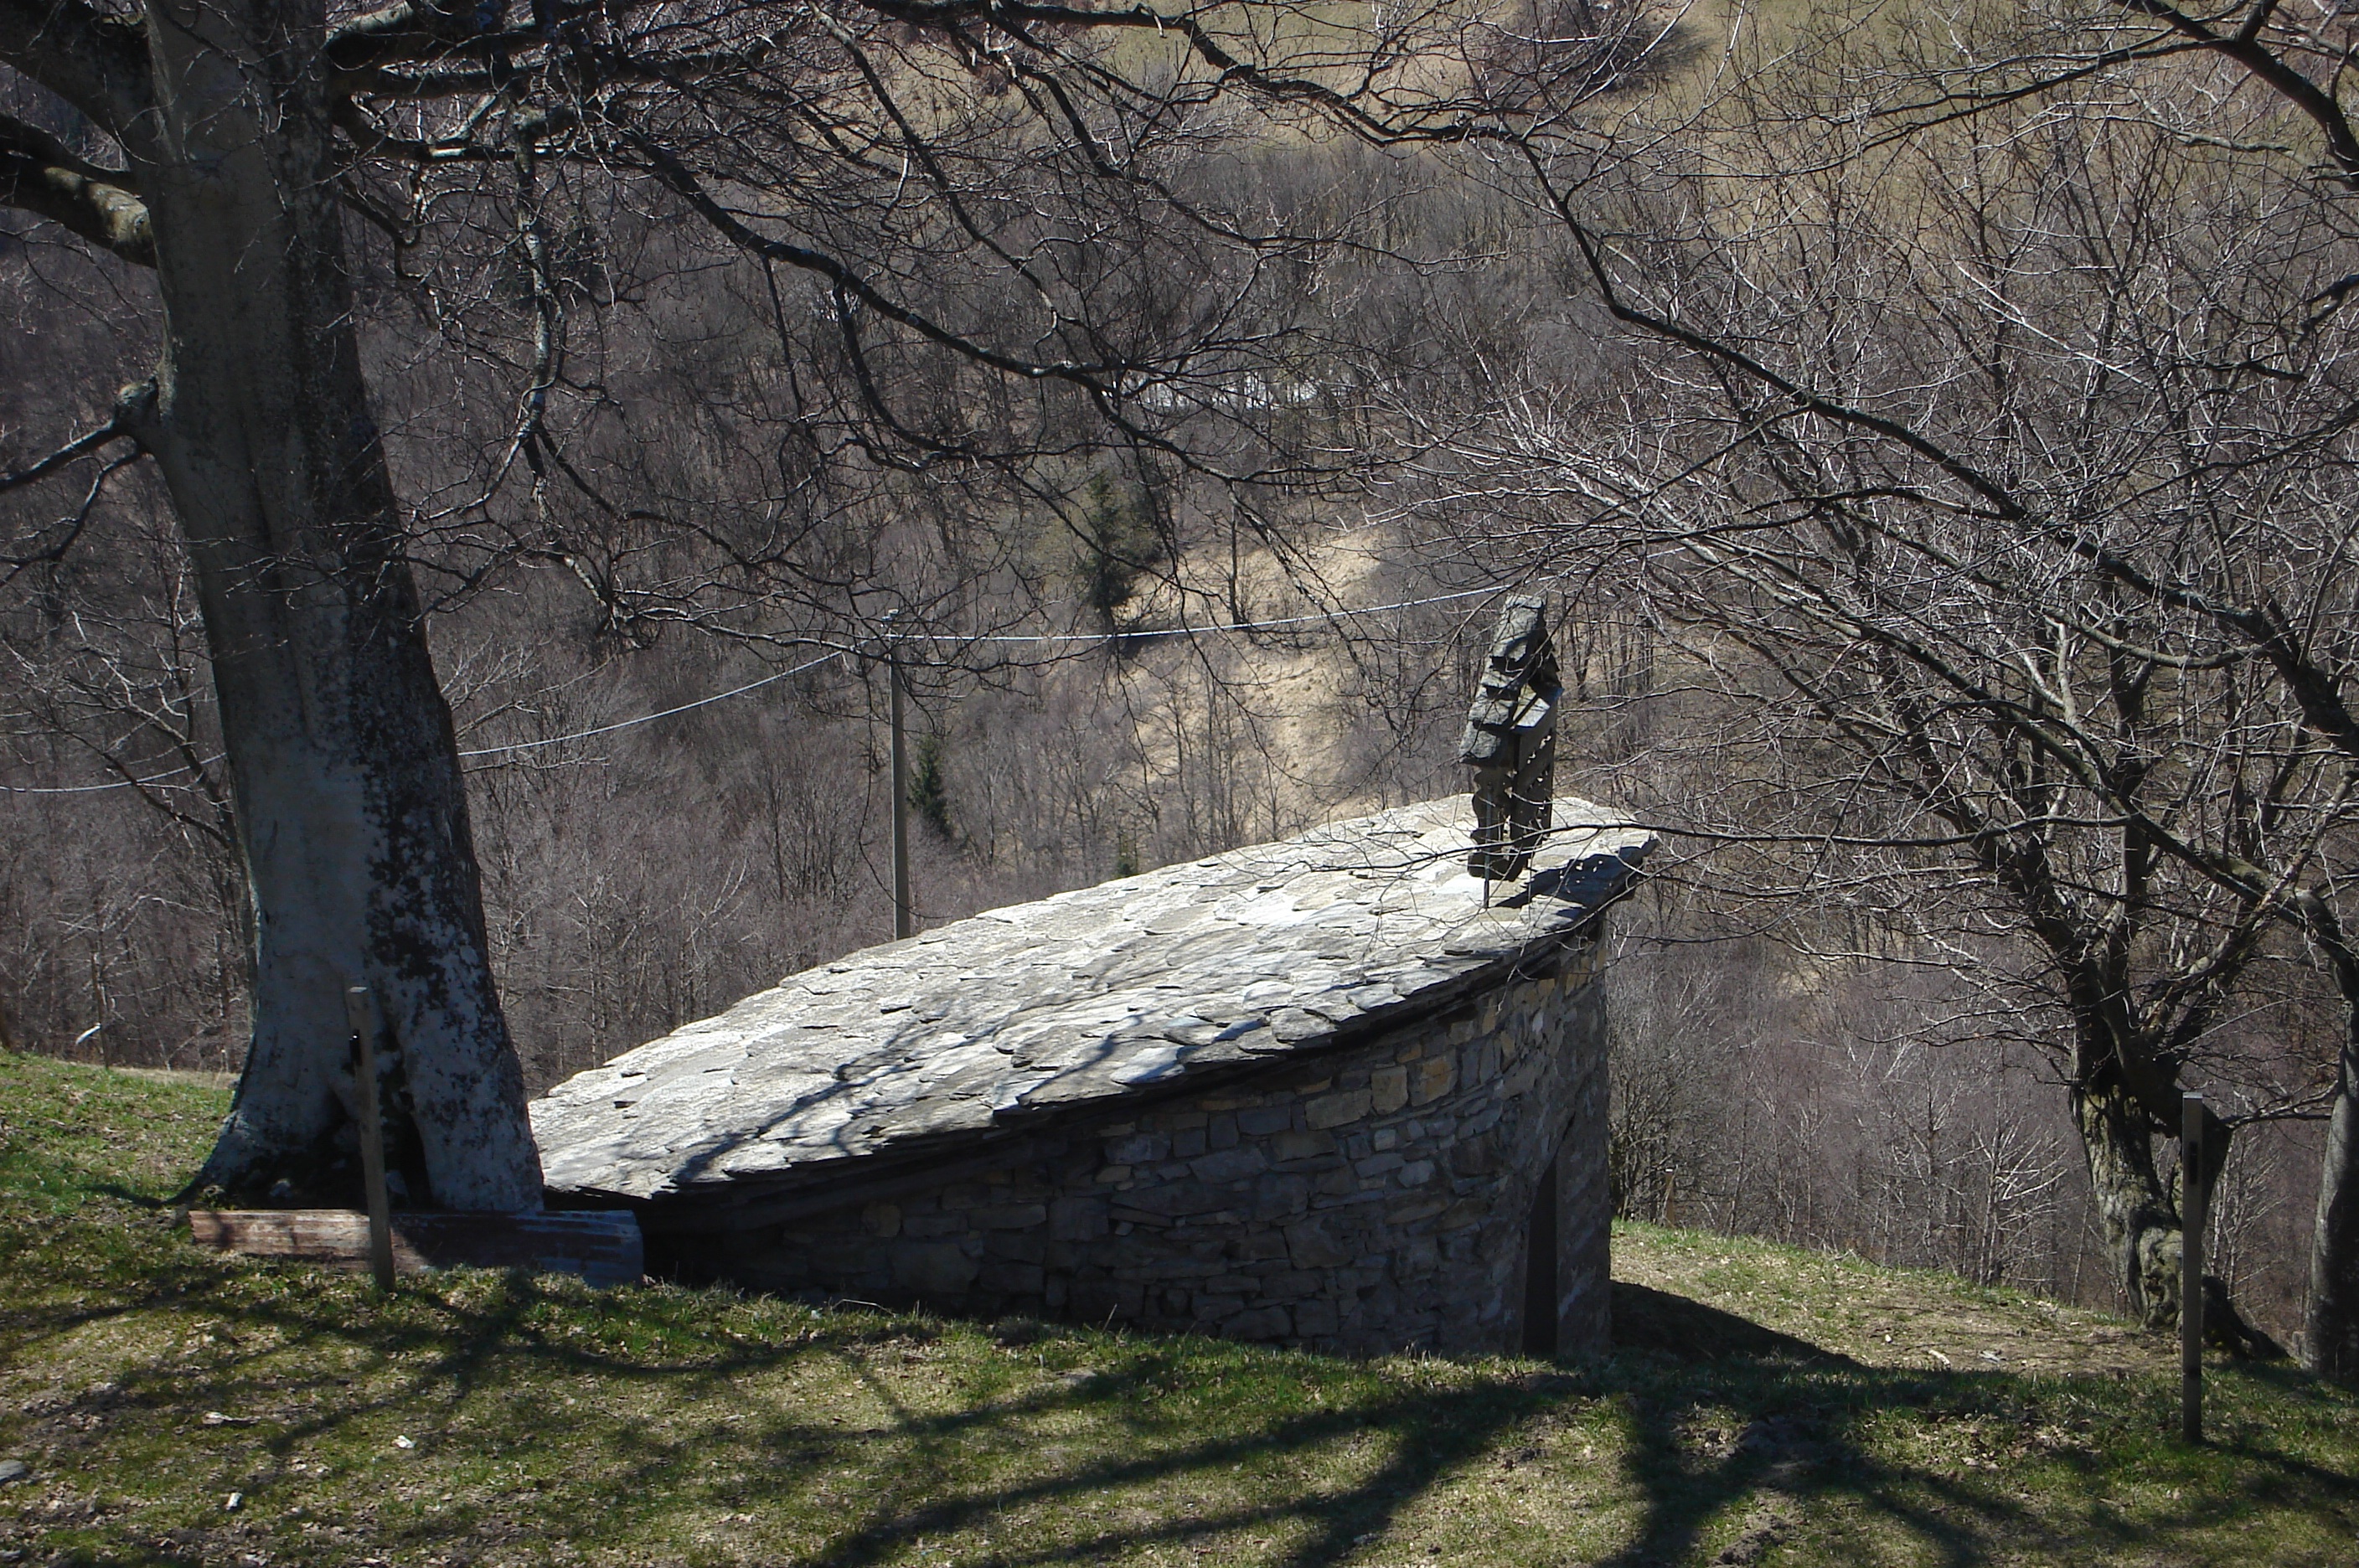
tree, nature, rock, mountain, winter, wood, flower, wall, spring, italy, refuge, hunters, lombardy, nevera